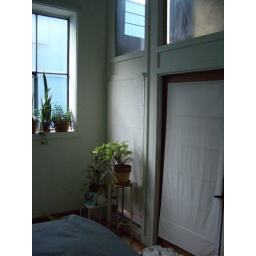
around the house & library 004